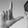
ASL letter: L